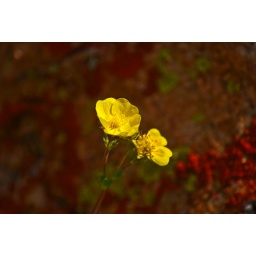
A small flower framed by the colorful lichen and deep red rocks of Mount Harvard's slopes.